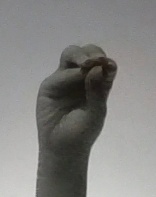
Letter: ha